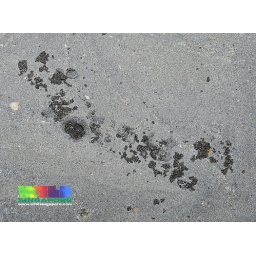
Post oil spill: Crude under sand exposed by burrowing animal